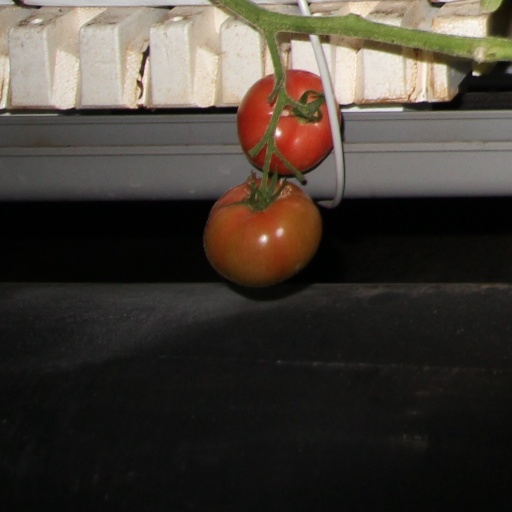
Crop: tomato